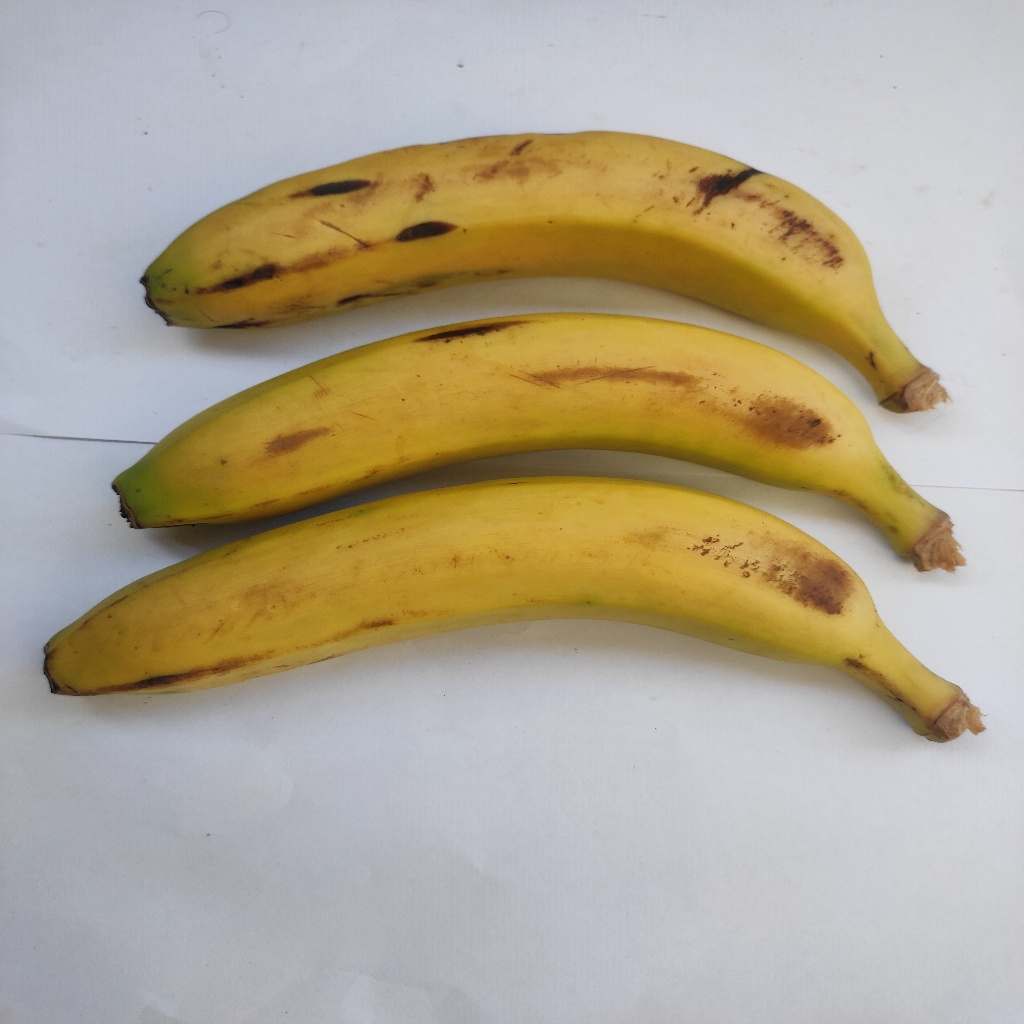
Crop: banana
Quality class: Class_A